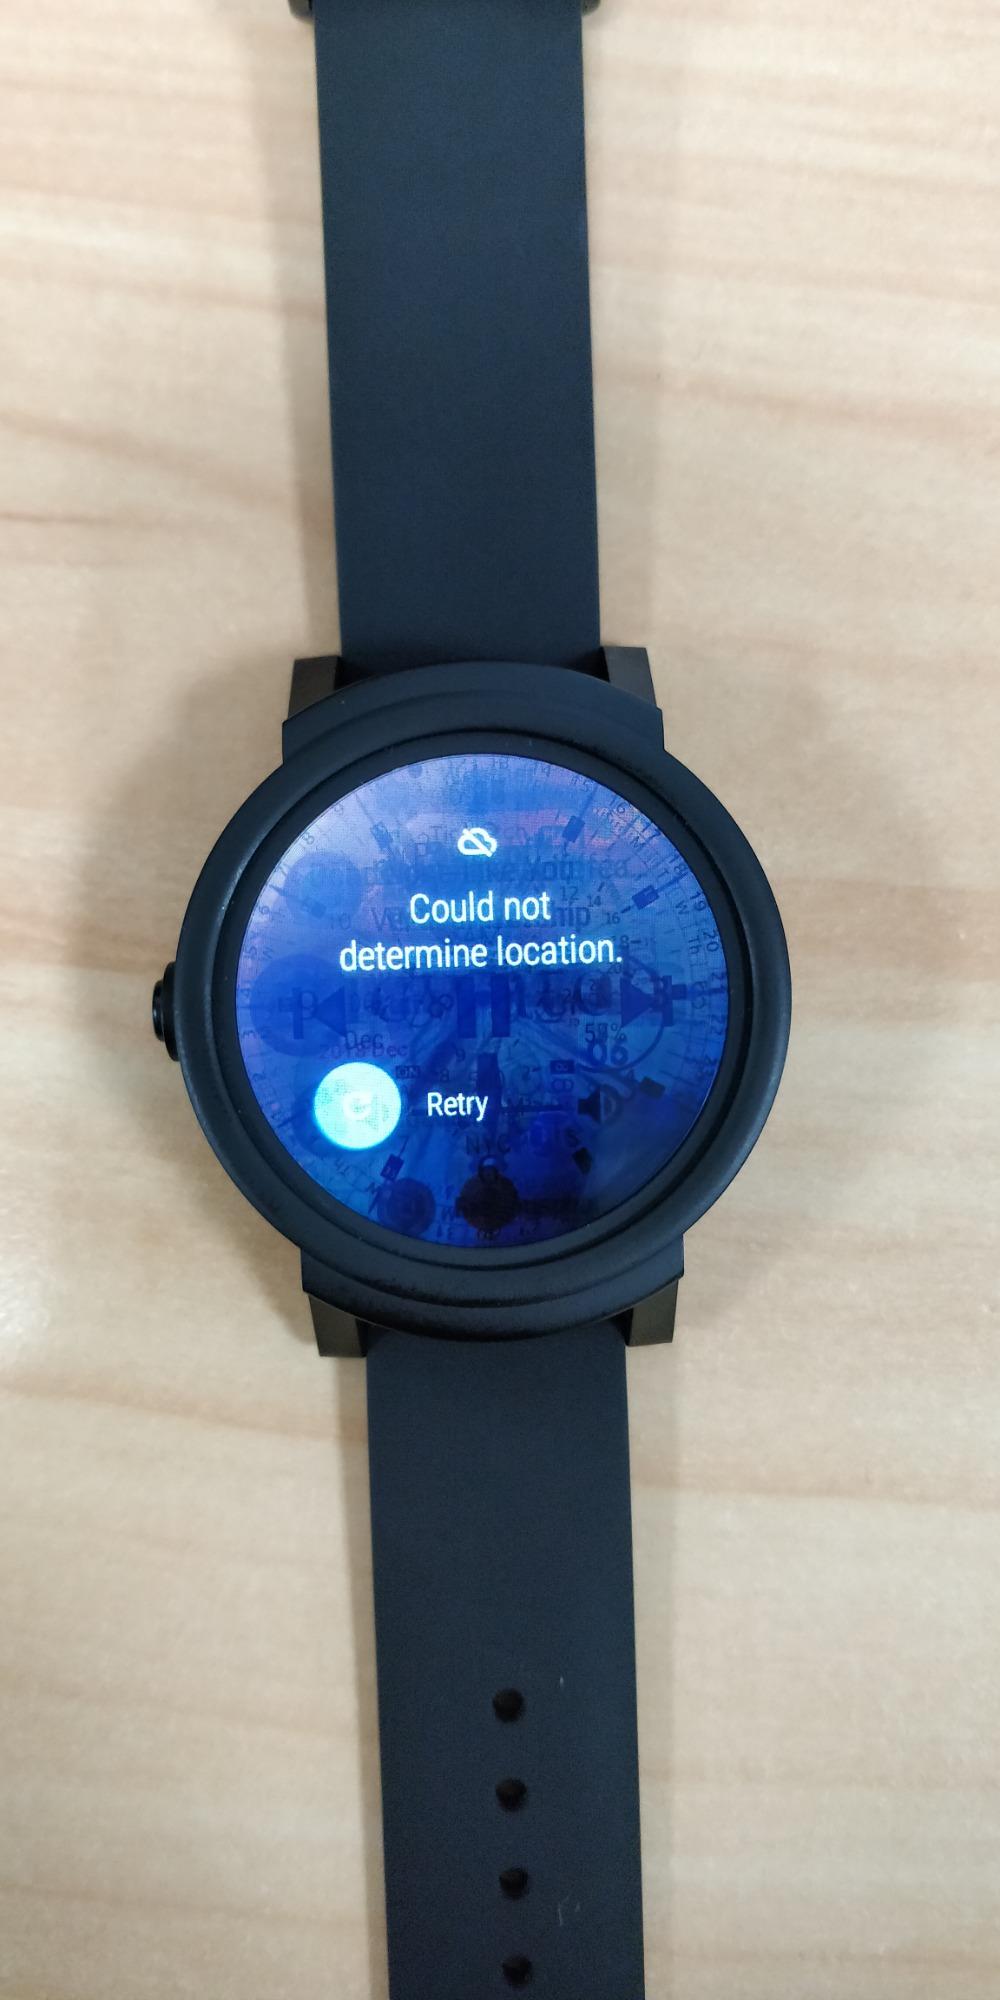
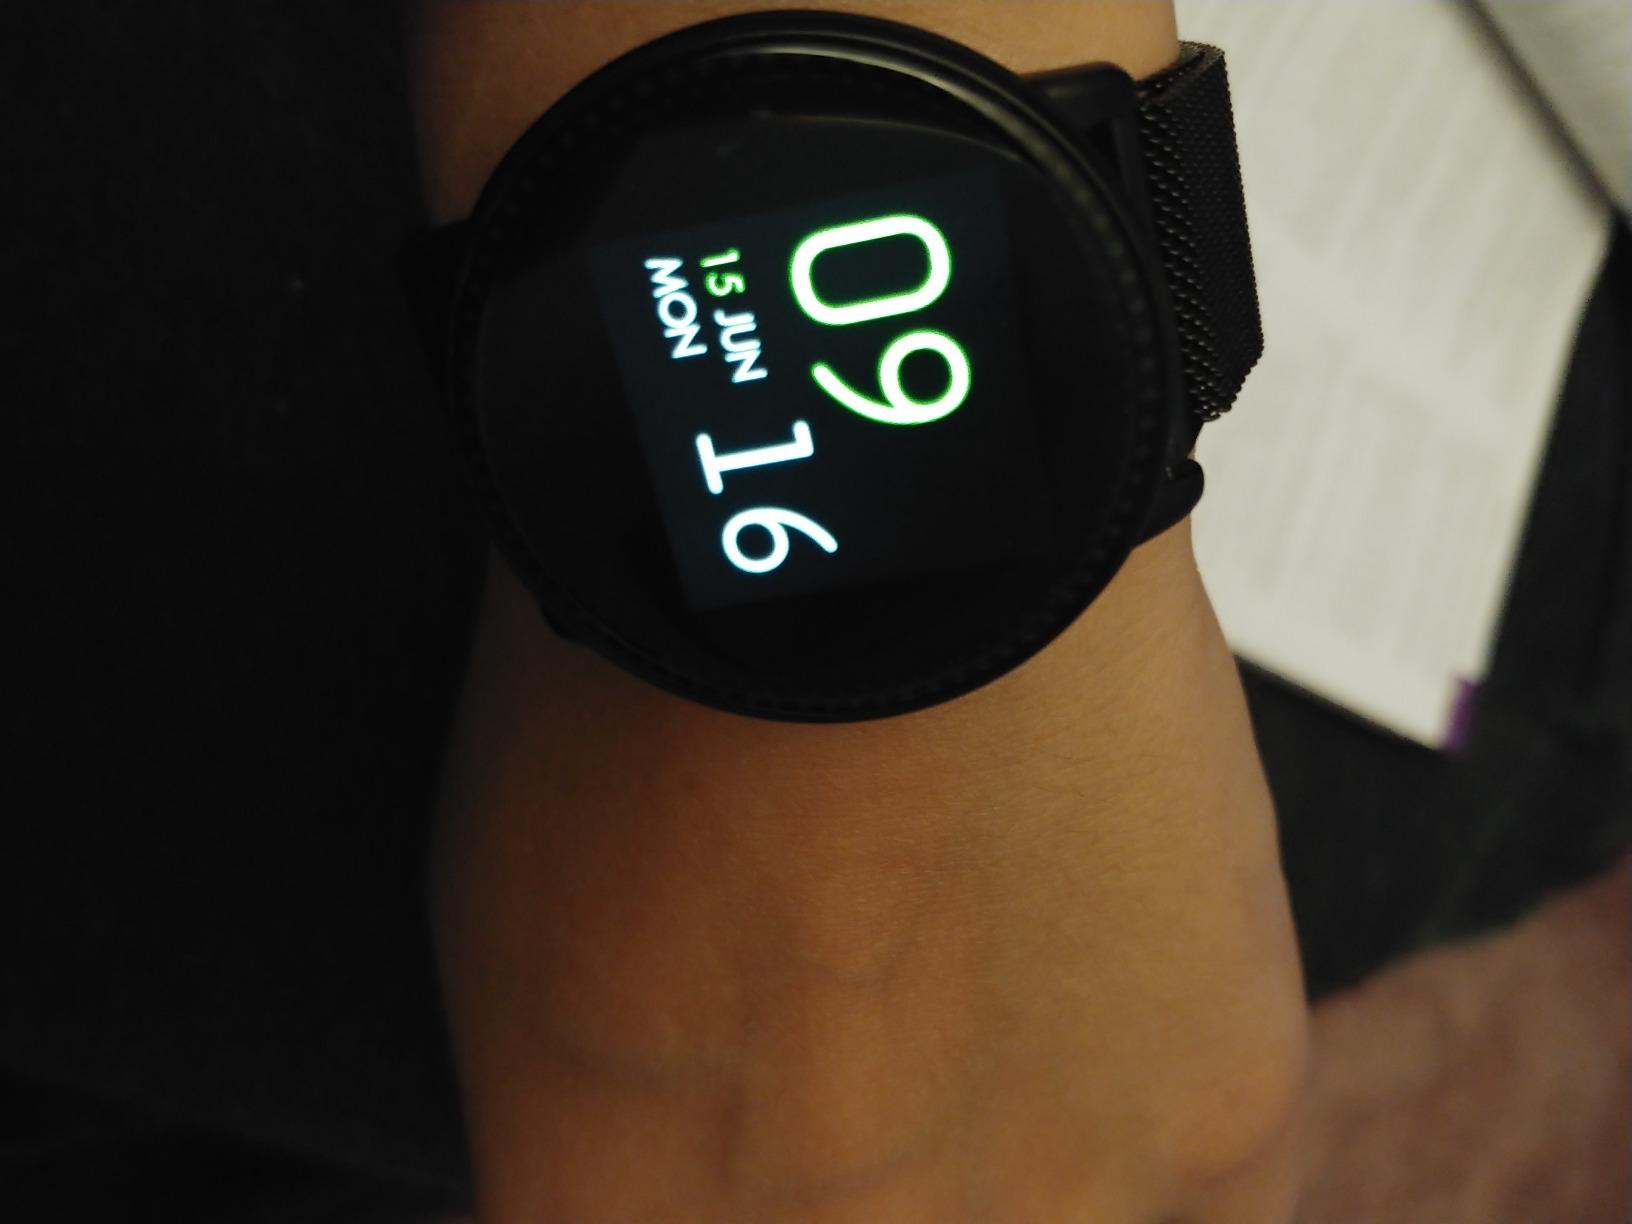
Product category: smartwatch
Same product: no